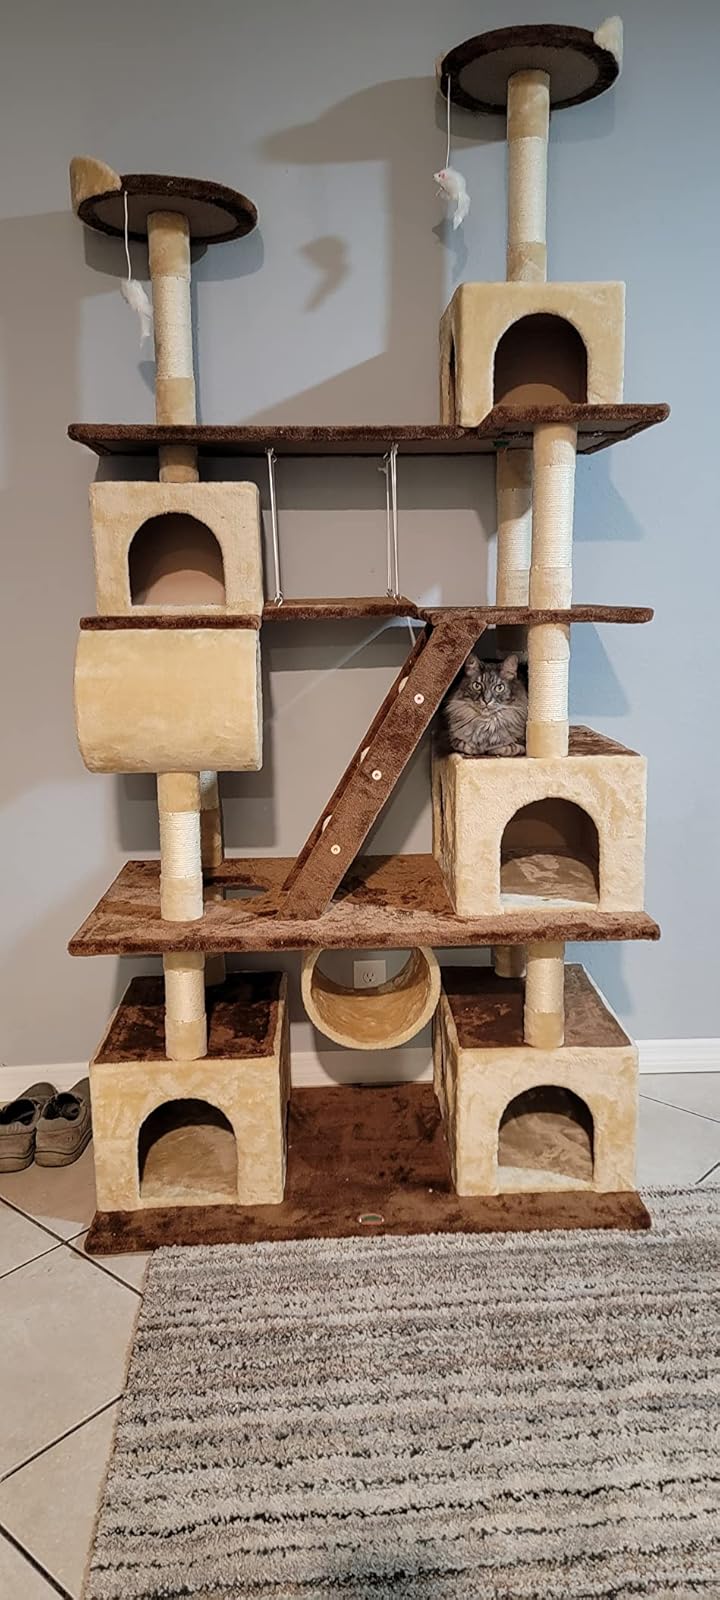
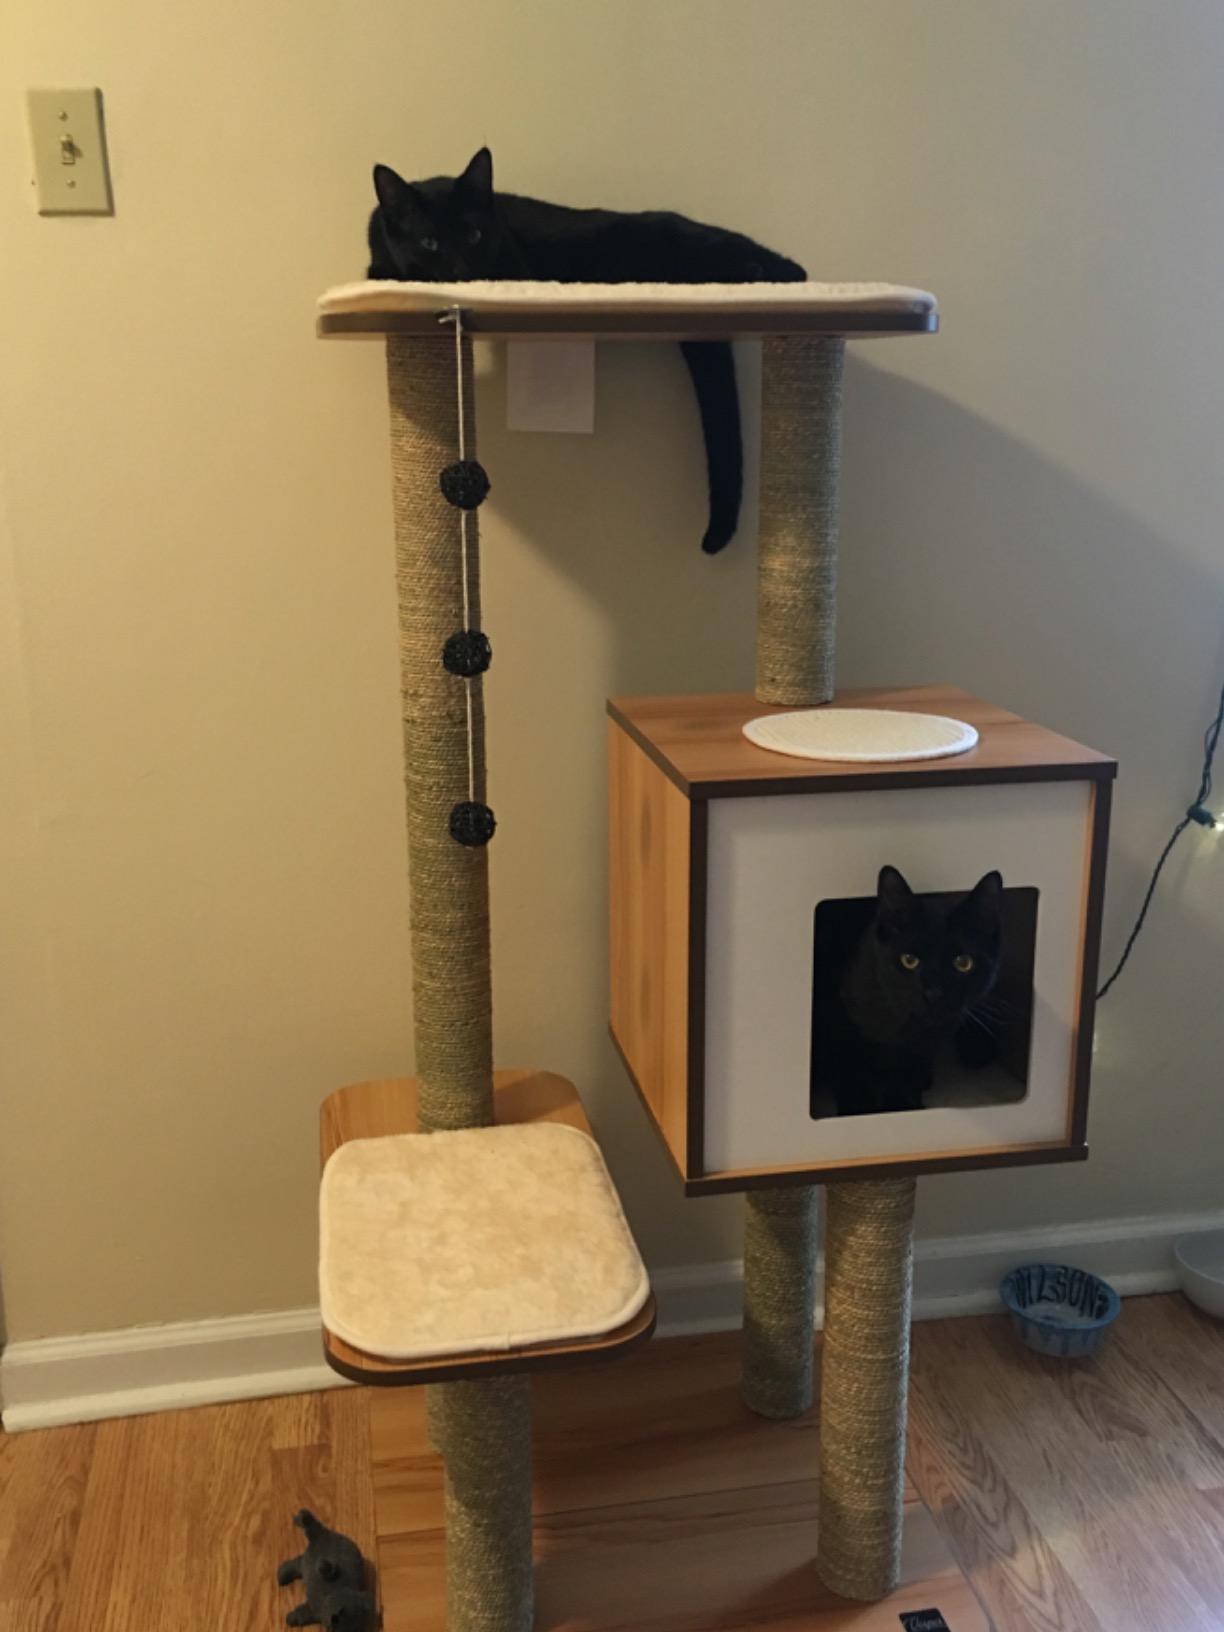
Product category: items_cat tree
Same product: no